John Henry Powell Schneider

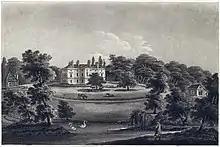
"Beaver Hall The Seat of John Locke Esq. Southgate Middlesex". John Hassell, London, 1804.

John Schneider was born around 1768, into a family that had moved to England from Switzerland earlier in the century. He became head of John Schneider & Co., London merchants. He resided at Beaver Hall, near Southgate, London. His son Henry Schneider, industrialist and politician, was born there in 1817 to him and his second wife, Elizabeth Moul.